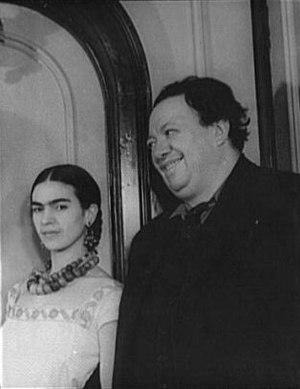
Diego Rivera, né le 8 décembre 1886 à Guanajuato et mort le 24 novembre 1957 à San Ángel, est un peintre mexicain. Bien qu'il ait tout au long de sa vie pratiqué la peinture de chevalet, Rivera est mondialement connu pour ses peintures murales, réalisées au Mexique, principalement à Mexico, et aux États-Unis. Ses peintures murales sont indissociables de ses convictions communistes et de sa fascination pour le passé préhispanique du Mexique.
Magdalena Frida Carmen Kahlo Calderón ou Frida Kahlo, née le 6 juillet 1907 dans une démarcation territoriale de l'actuelle entité fédérative de Mexico, la délégation de Coyoacán, et morte le 13 juillet 1954 au même endroit, est une artiste peintre mexicaine.